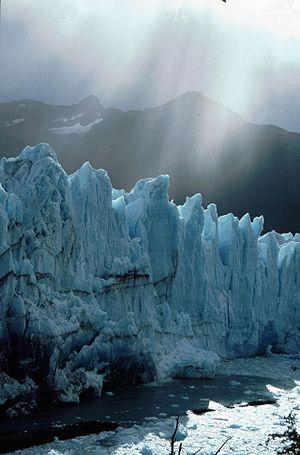
Glacier Perito Moreno, situé dans le Parc national Los Glaciares au sud de l'Argentine